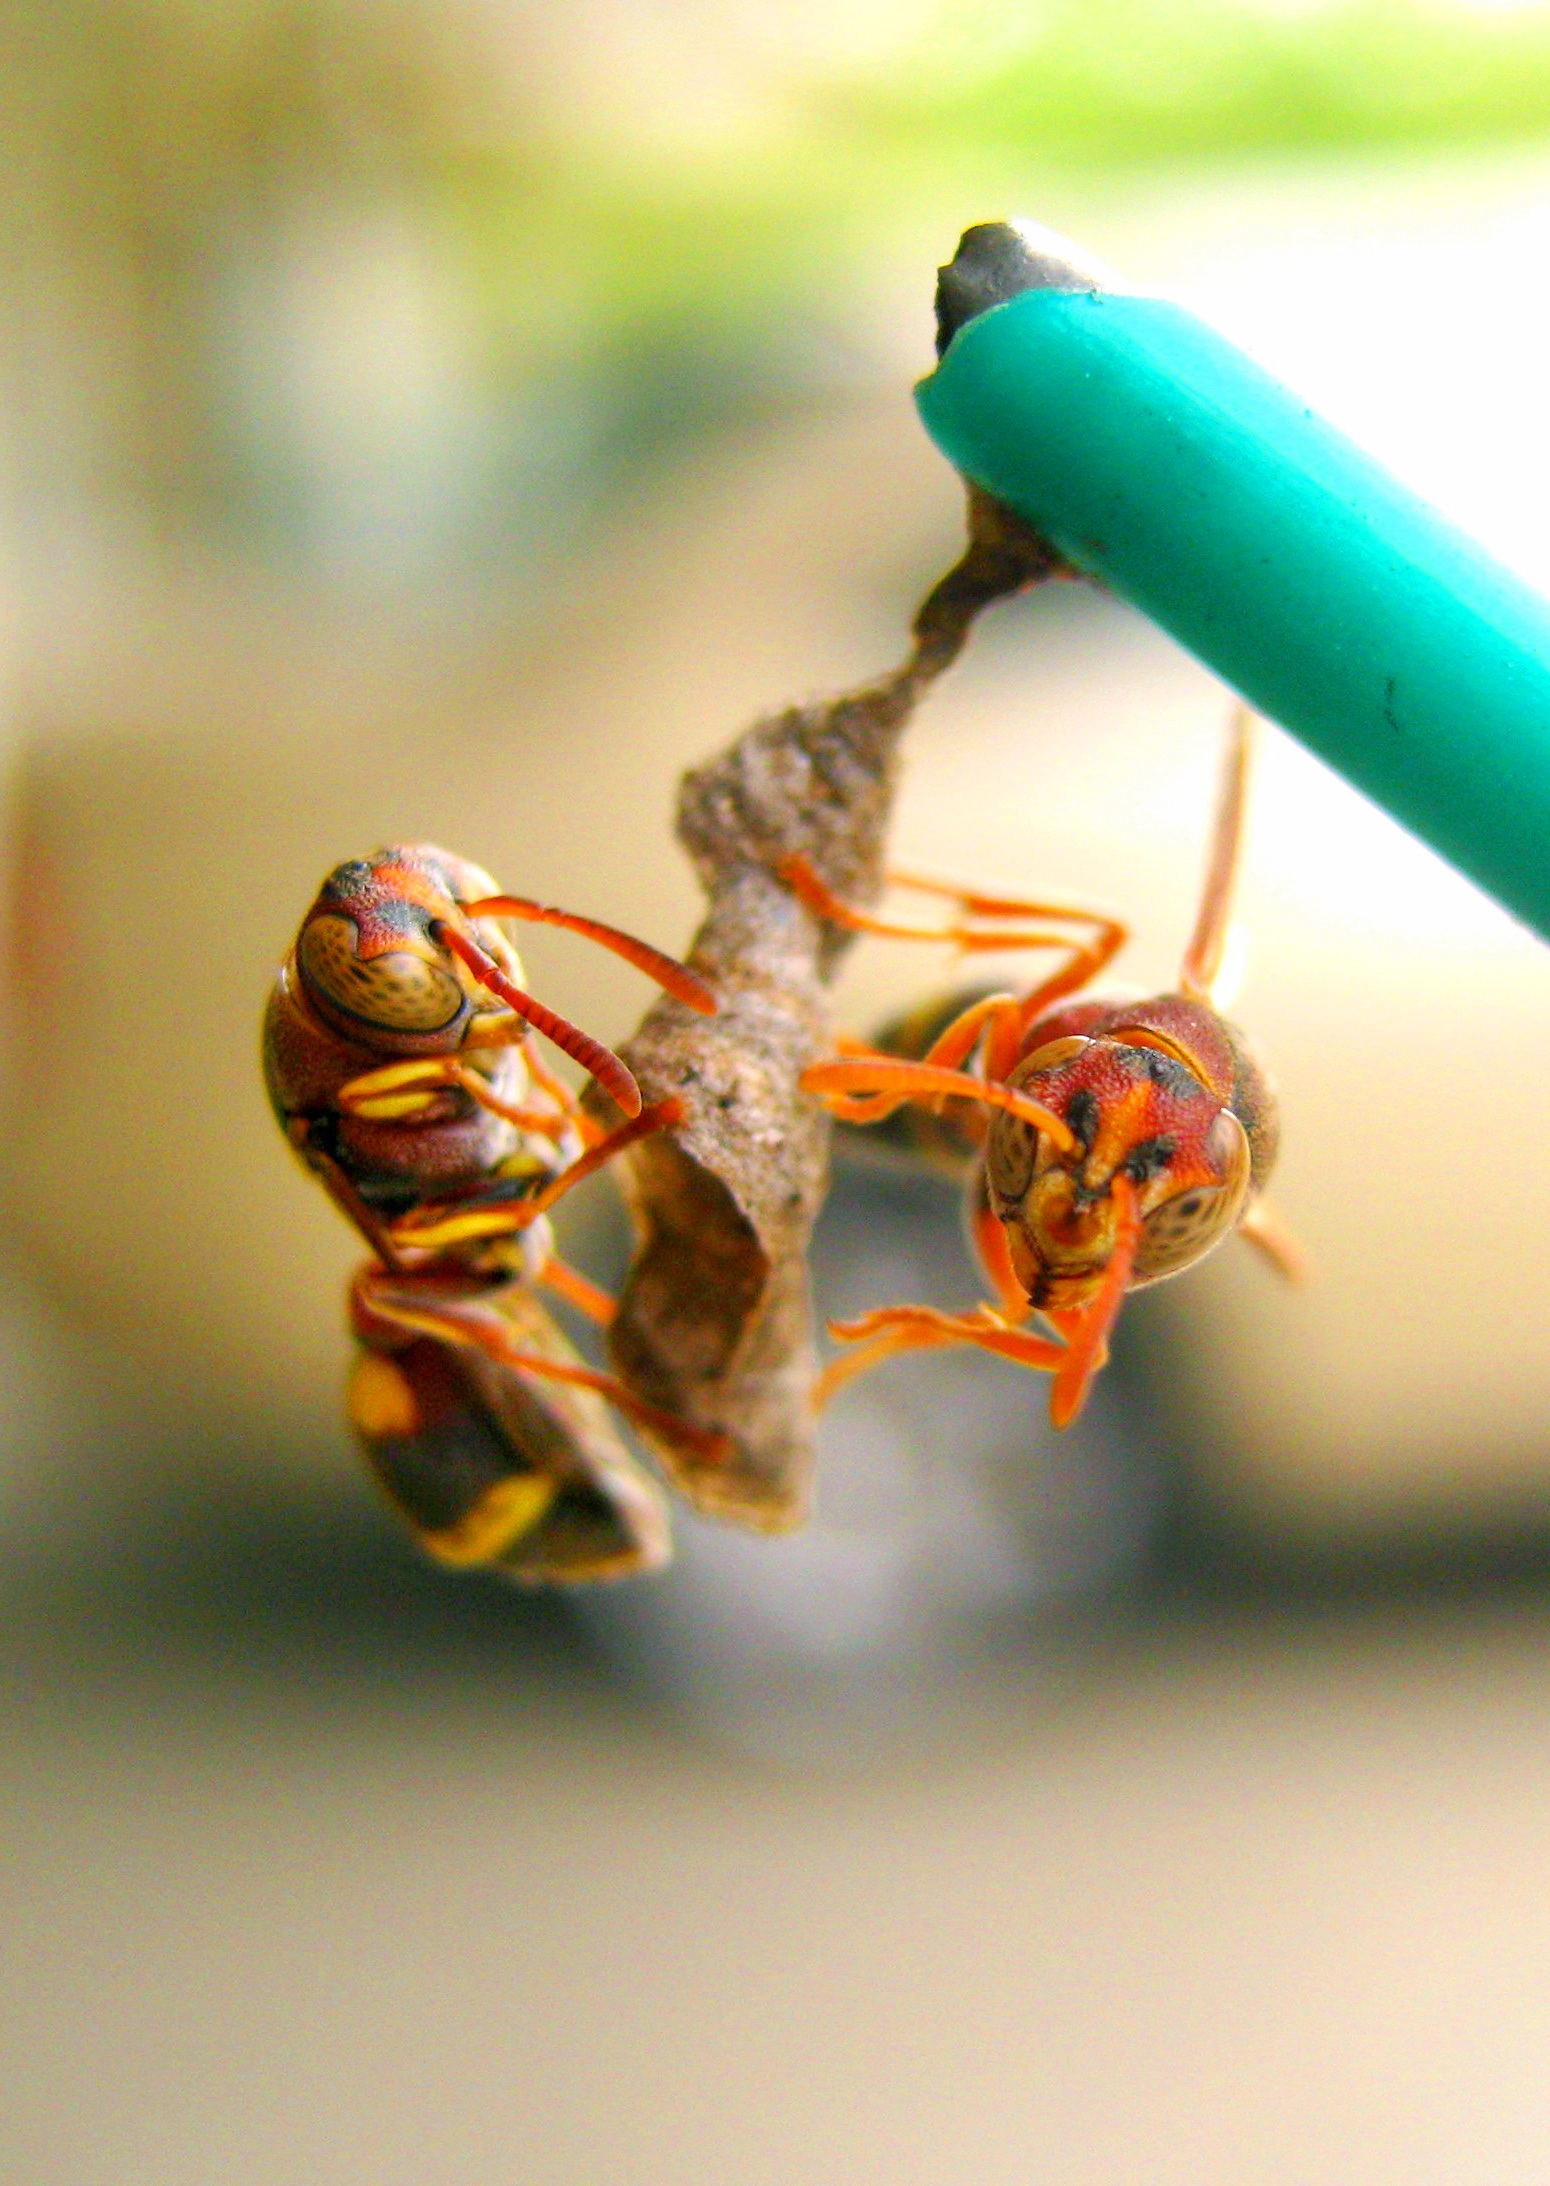
leaf, flower, building, insect, macro, yellow, invertebrate, close up, hive, danger, build, nest, wasp, pest, macro photography, stinger, membrane winged insect